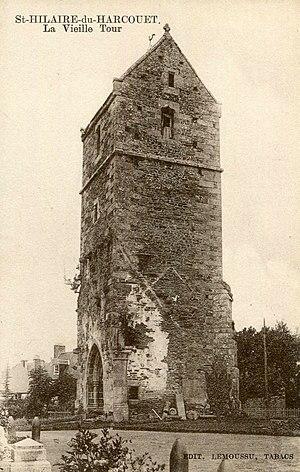
Ancien clocher de Saint-Hilaire-du-Harcouët. Département de la Manche. Carte postale ancienne, vers 1900.
L'ancienne église Saint-Hilaire est une église catholique en ruine située à Saint-Hilaire-du-Harcouët, en France. Seule la tour subsiste.